Gotthard Base Tunnel

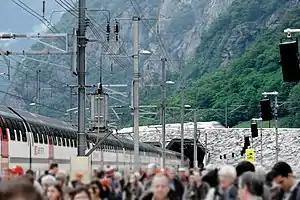
Inauguration days, where the public was allowed to experience high-speed travel below the Alps for the first time, and to move quickly between the exhibitions held in Erstfeld and Bodio.

In 2016, several events, including festivities and special exhibitions, were held around the Gotthard, culminating in the inaugurations in early June, dubbed "Gottardo 2016". Public institutions joined the celebrations: Swiss Post issued a special stamp commemorating the Gotthard Base Tunnel, and Swissmint issued gold and silver coins dedicated to the opening.